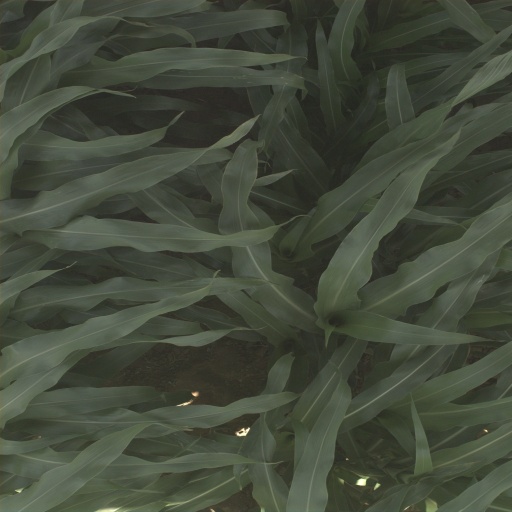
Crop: sorghum